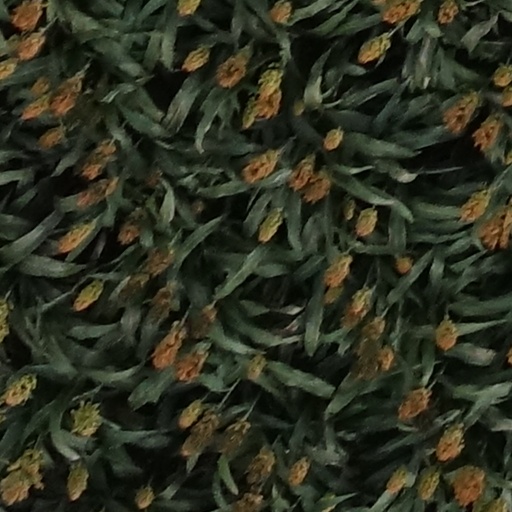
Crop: sorghum